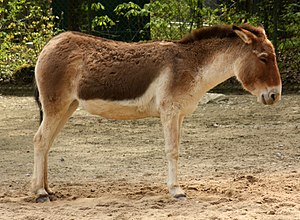
Kiang
Kiangen, også kaldet det tibetanske vildæsel, er en art i hestefamilien og den største af de vilde æsler. Dyret forekommer i Tibet og tilgrænsende regioner og er nært beslægtet med onageren, men er noget større.